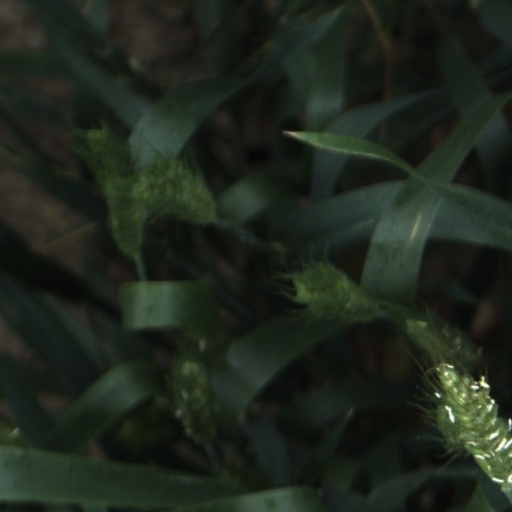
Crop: wheat